Gil Kerlikowske

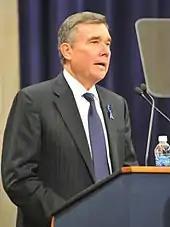
Kerlikowske speaks as Director of the Office of National Drug Control Policy in 2011.

In a December 9, 2010 interview with "The Nation" magazine, Kerlikowske called Nancy Reagan's "Just Say No" campaign one of the "major successes" of the War on Drugs.